Oskars Dankers

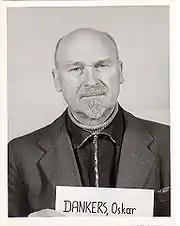
Oskars Dankers at the Nuremberg Trials

In January 1940, he left the post as commander of Kurzeme Division and in June (two days after the Soviet occupation), he went to Germany with his family. When Germany initiated war with the USSR in 1941, he returned to (Reichskommissariat Ostland), Latvia, where he held several high posts in the German-made .